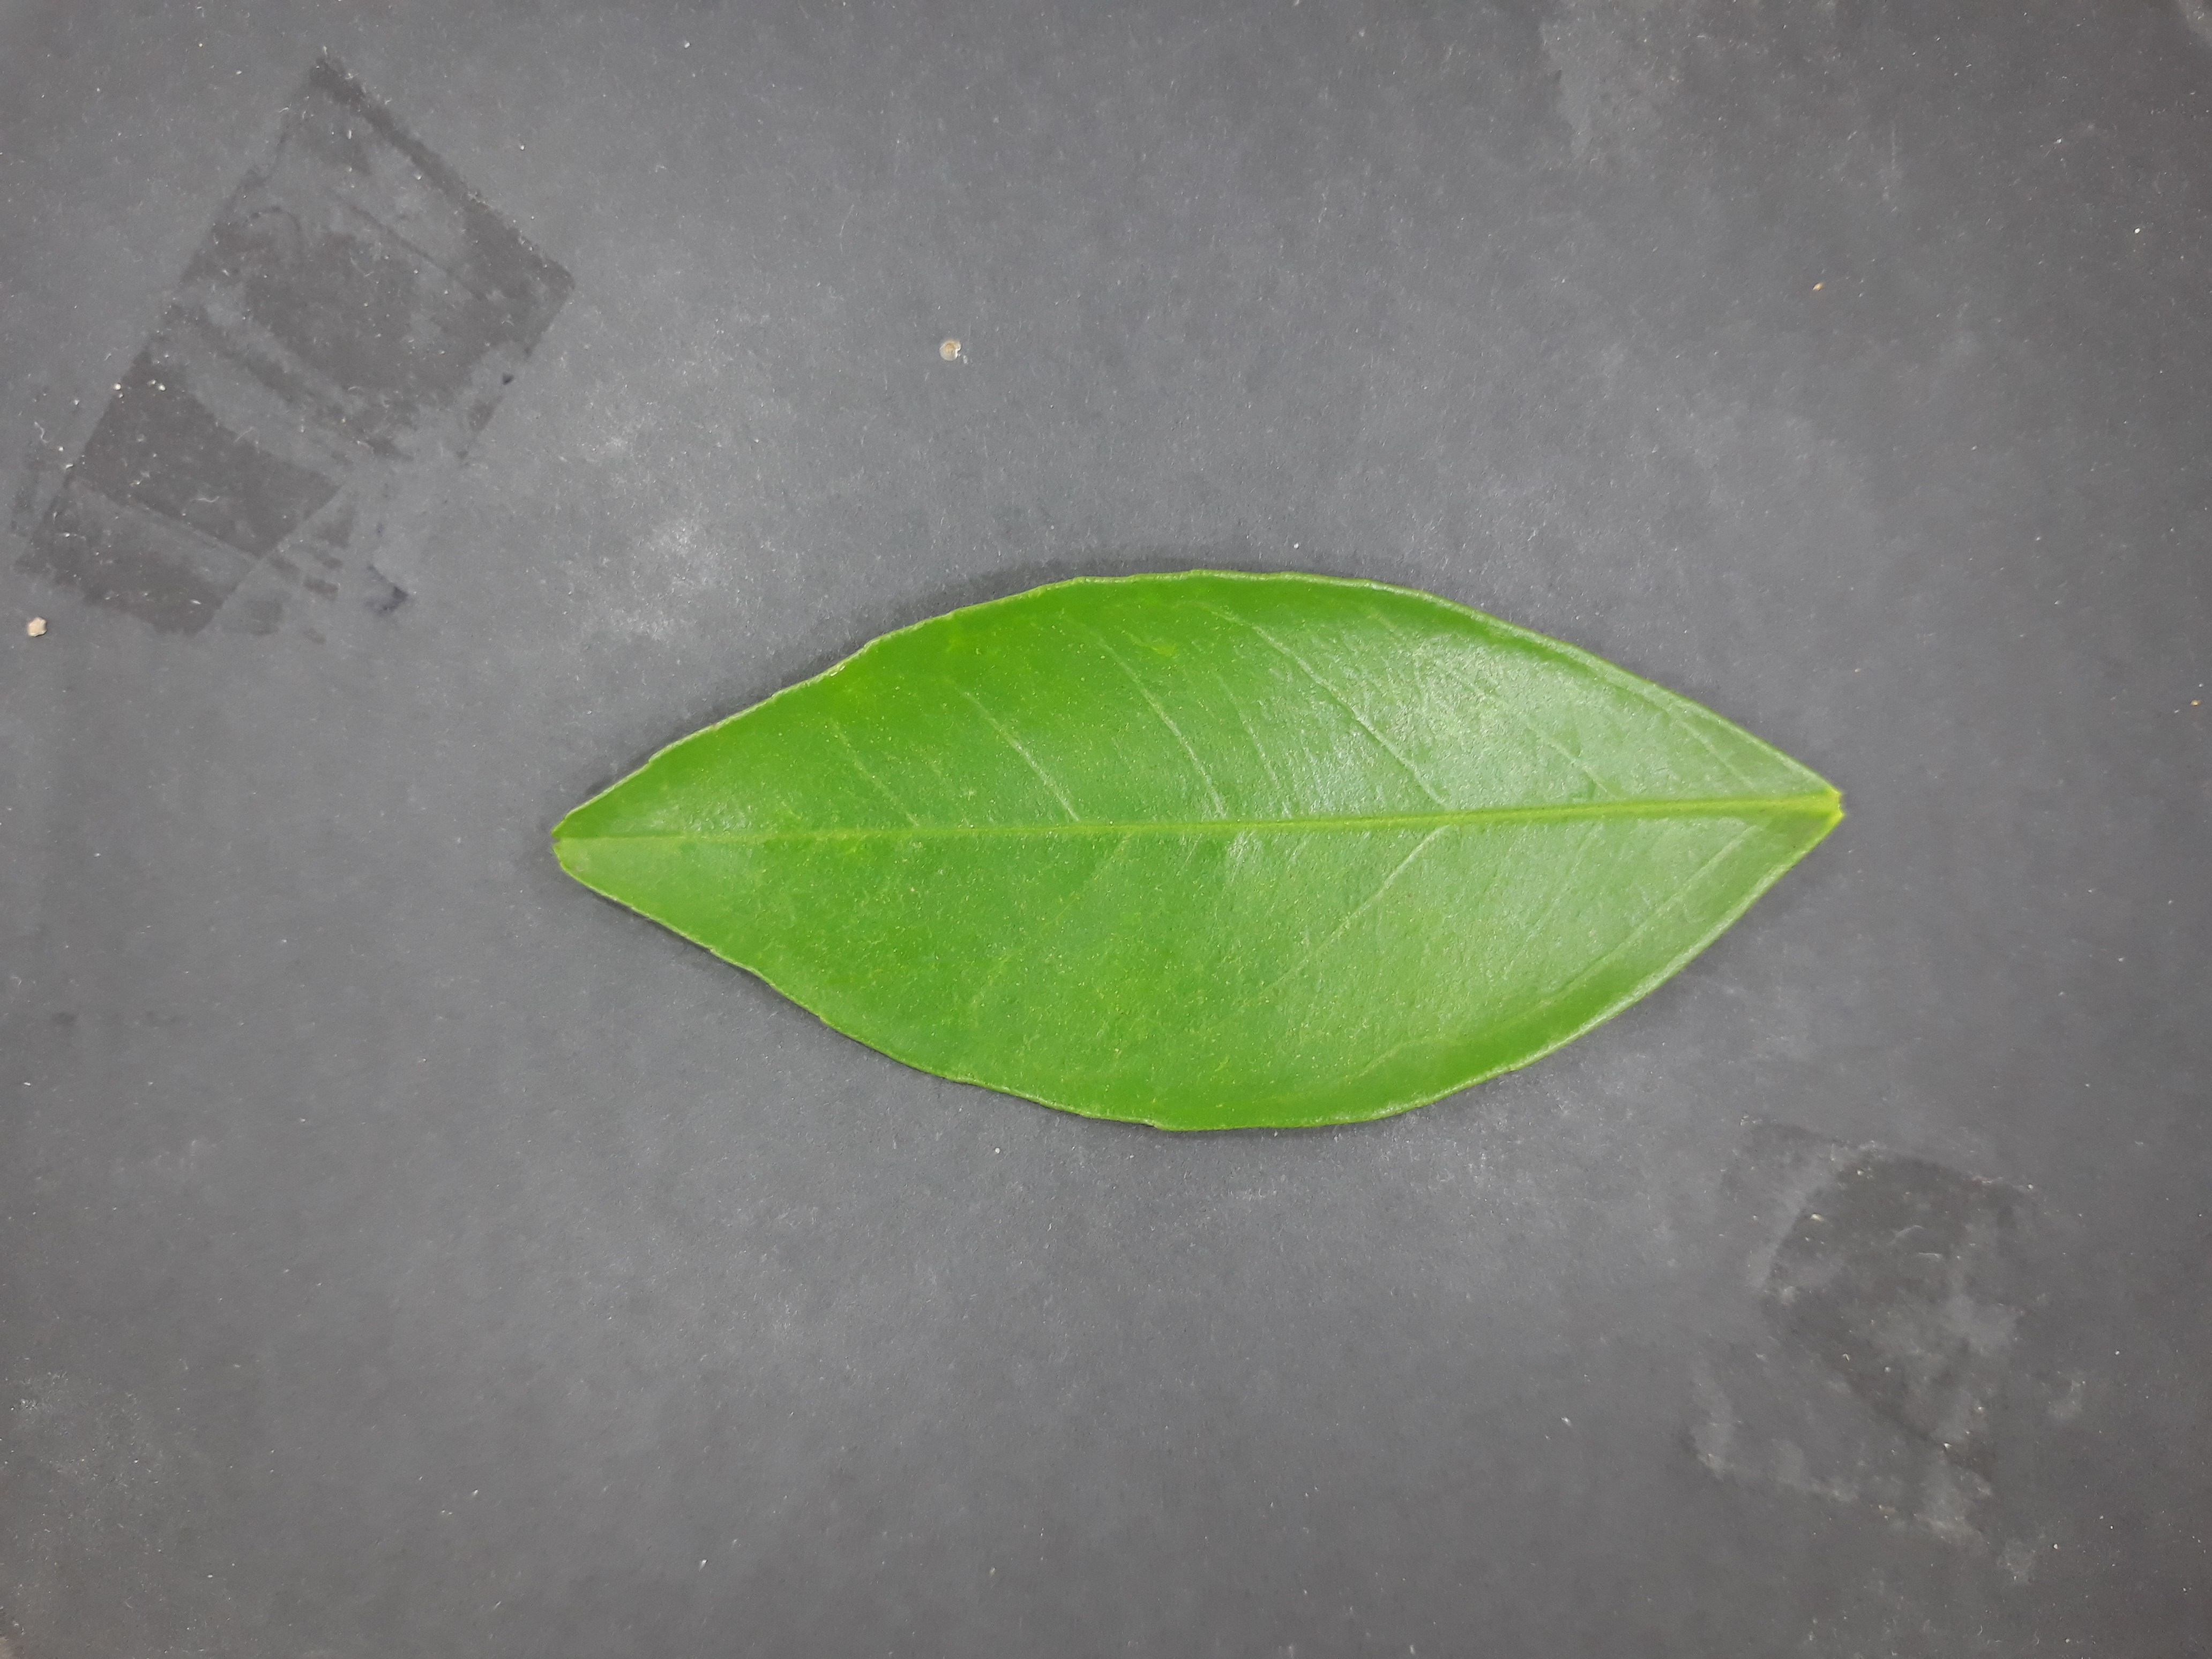
Label: Healthy